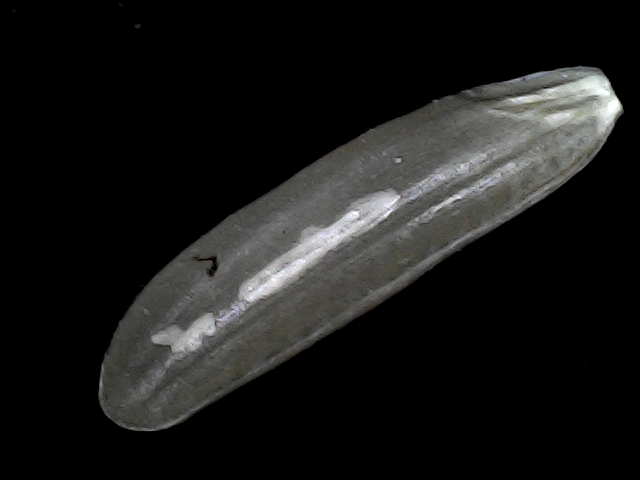
Rice variety: BD70